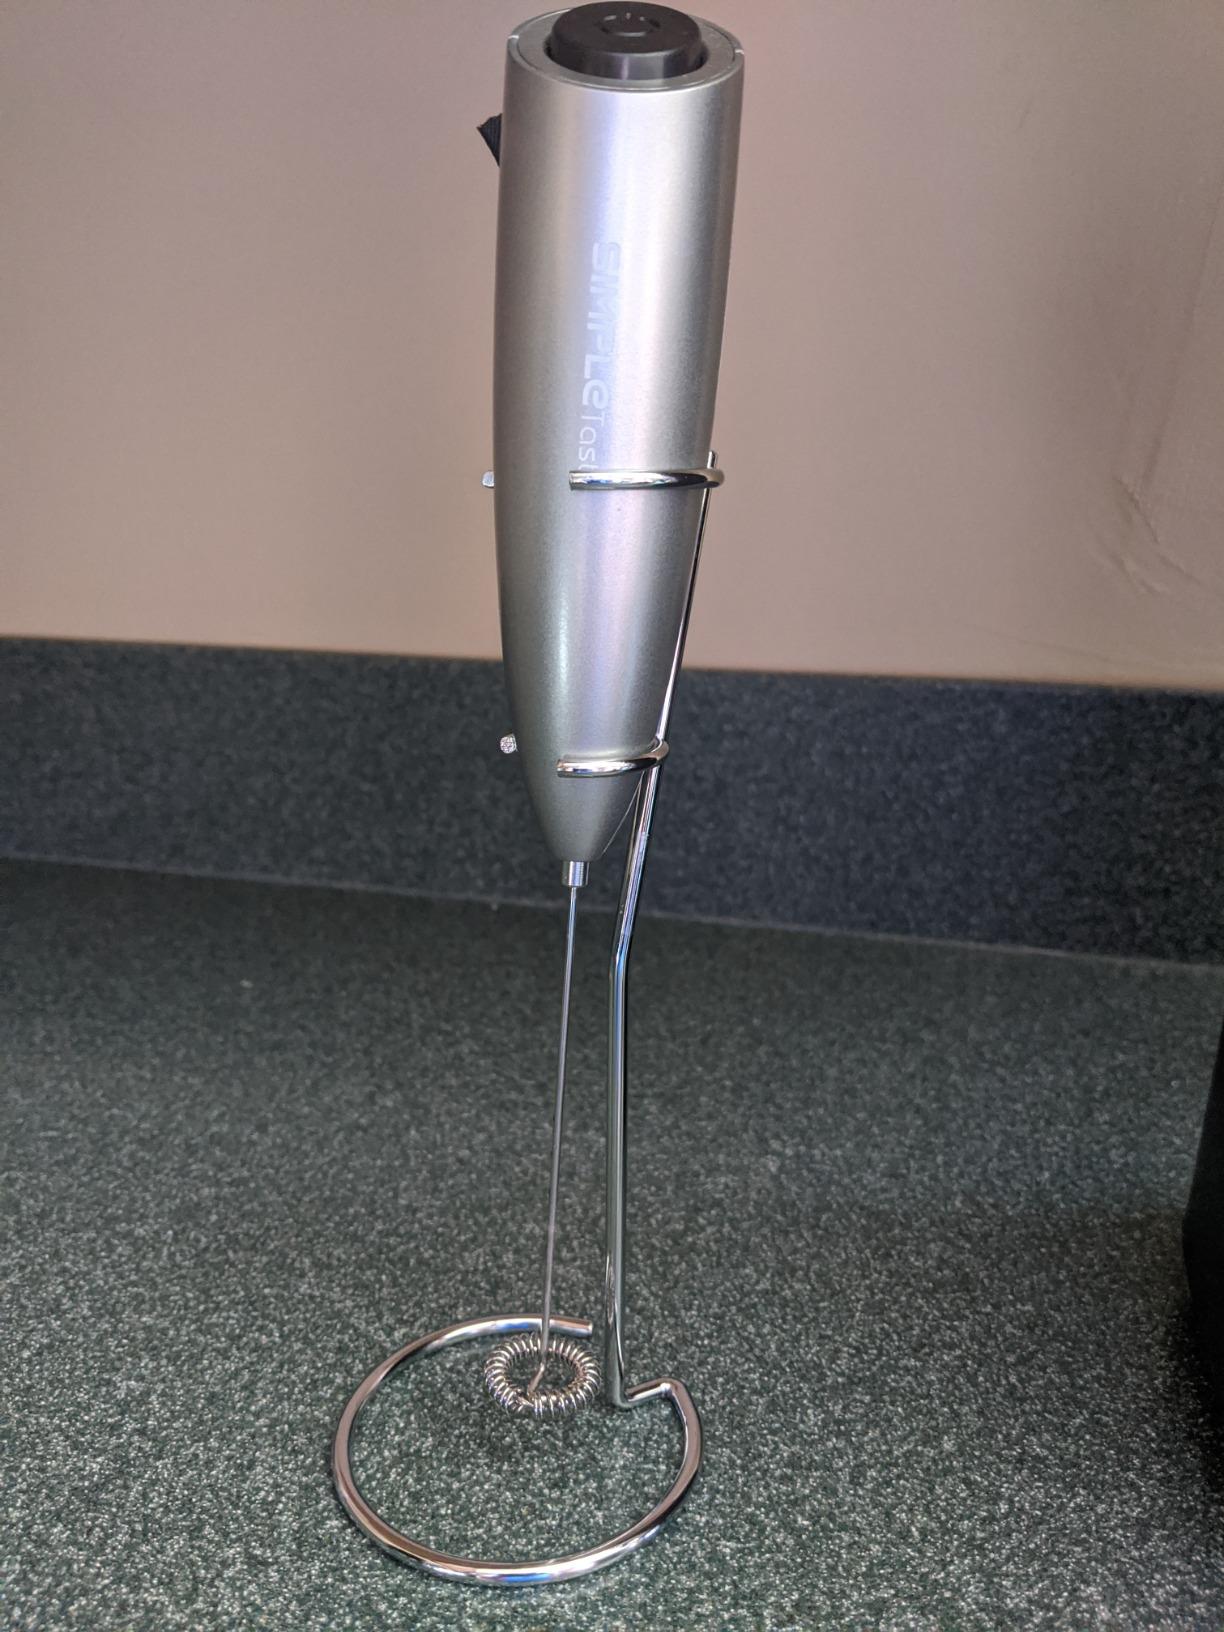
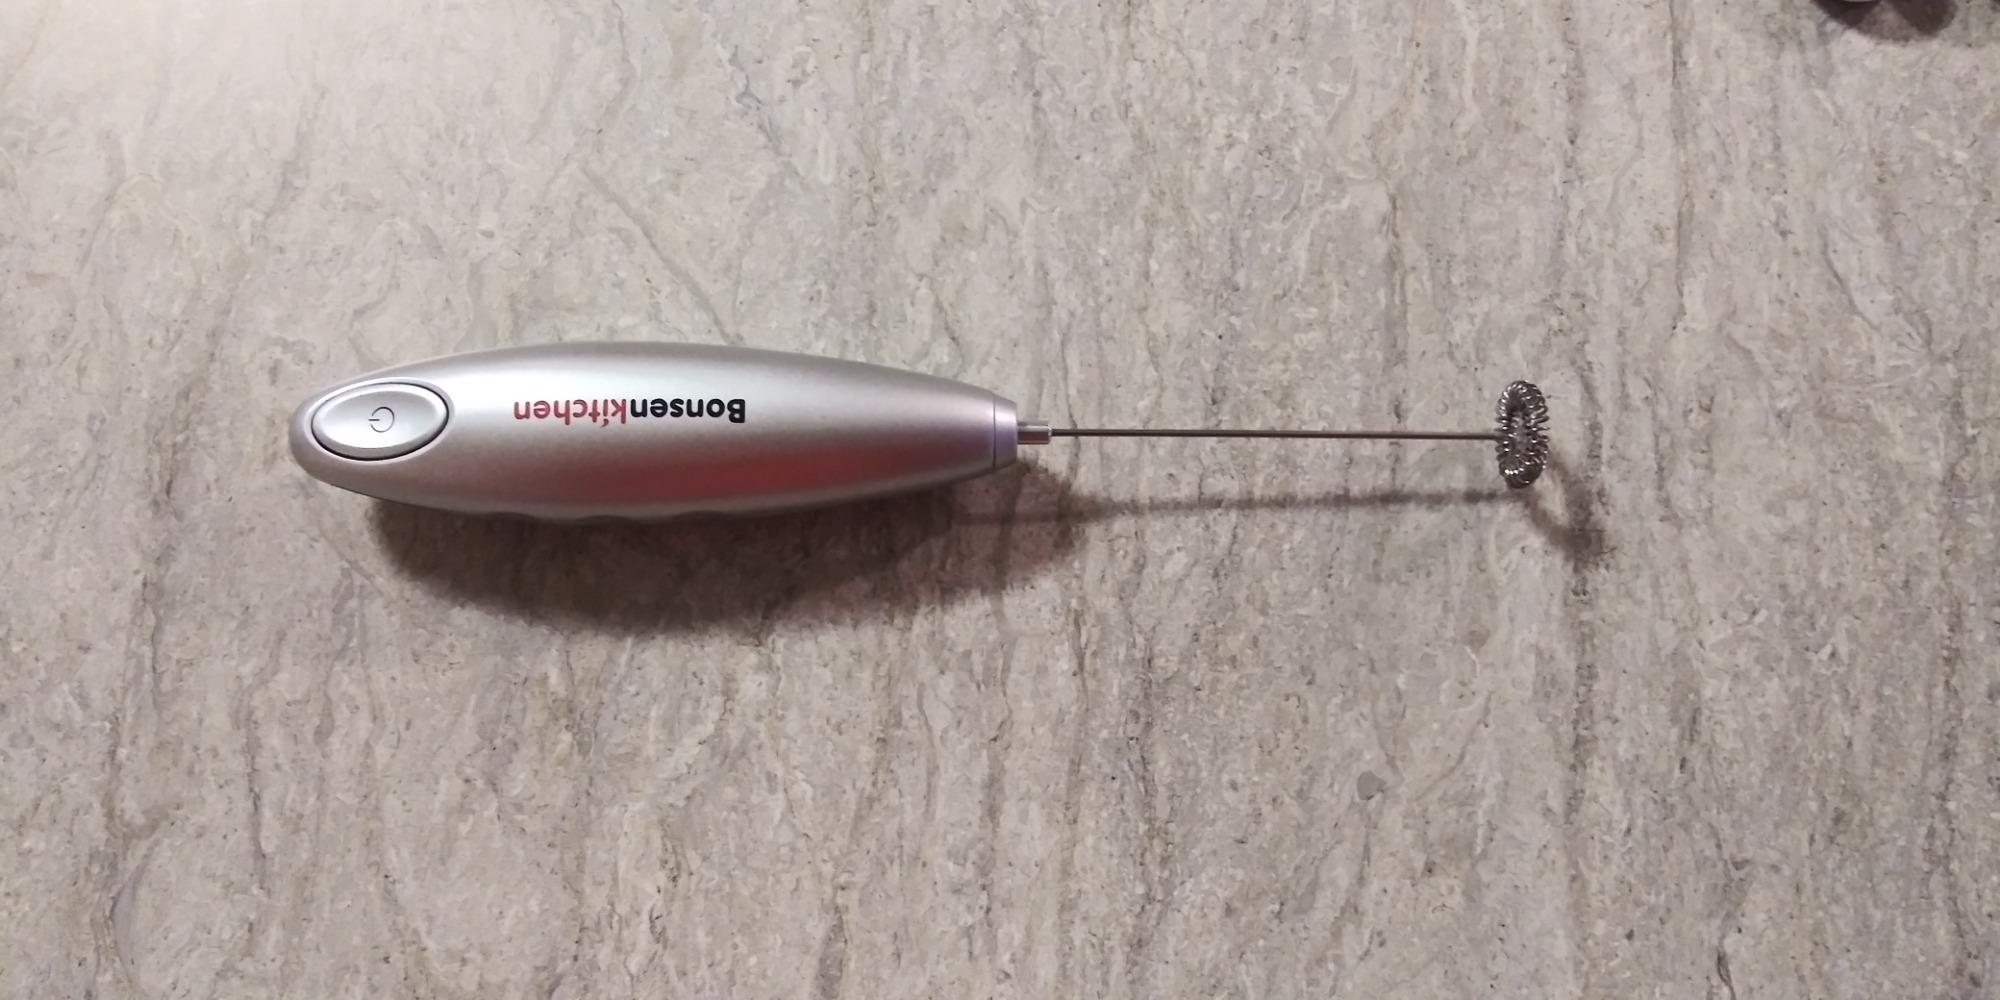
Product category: items_mixer
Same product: no